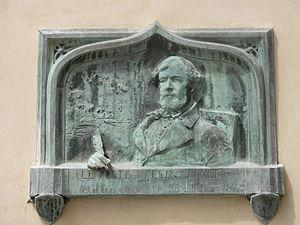
Plaque sur la maison où le poète Félix Arvers est né le 23 juillet 1806, 1 rue Budé, Paris 4e arr. sur l'île Saint-Louis.